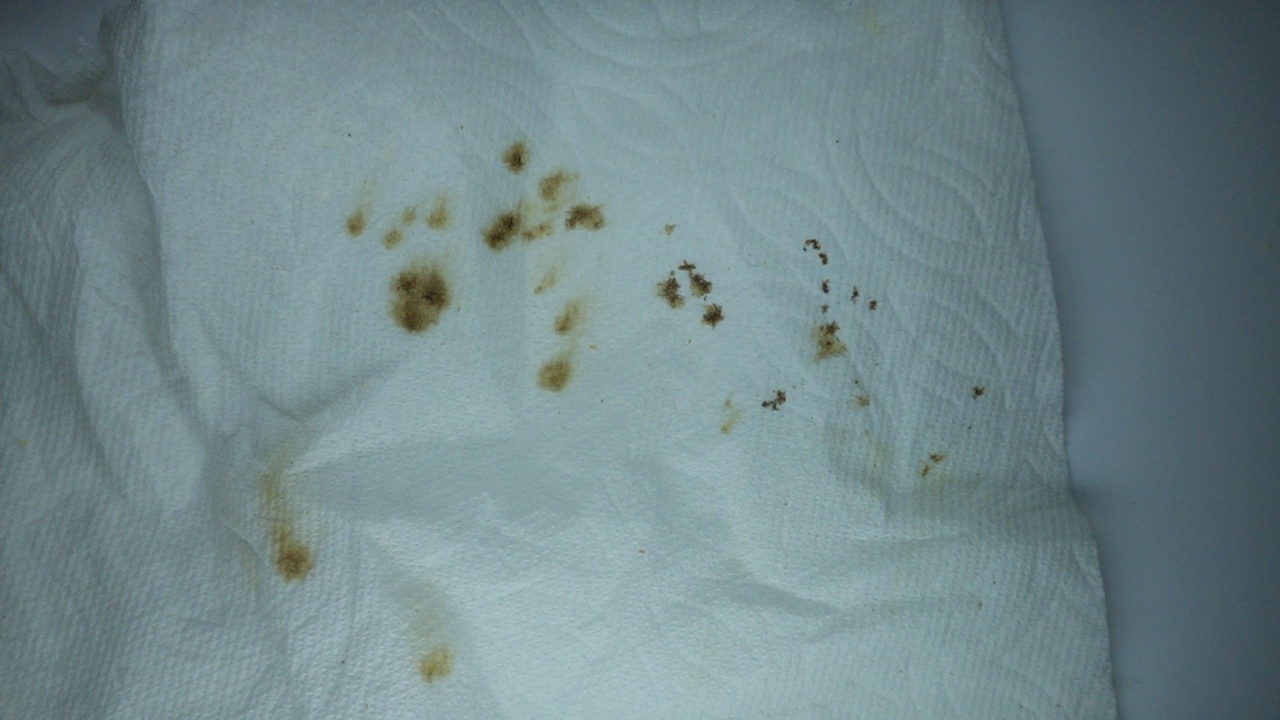
Label: trash